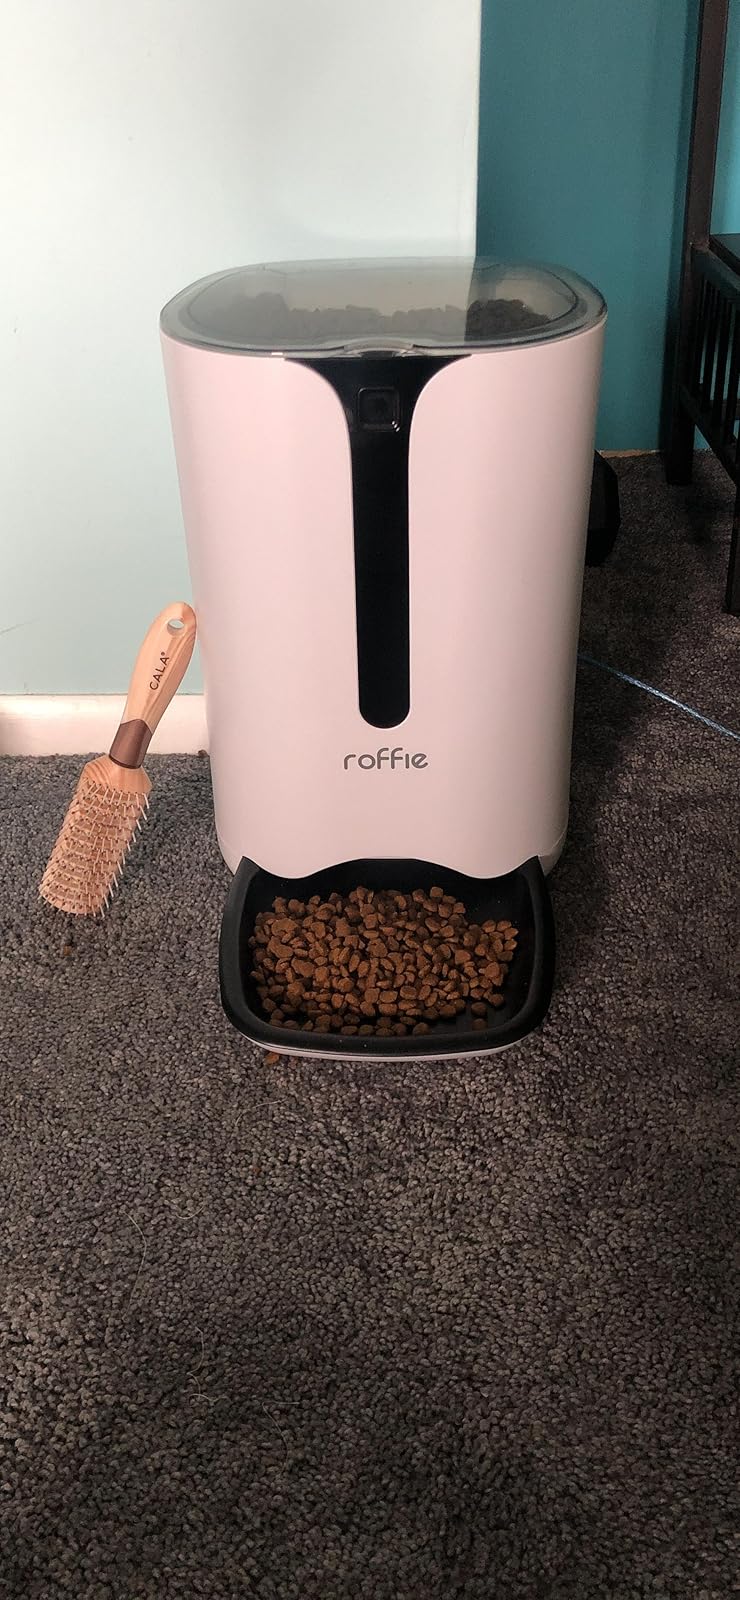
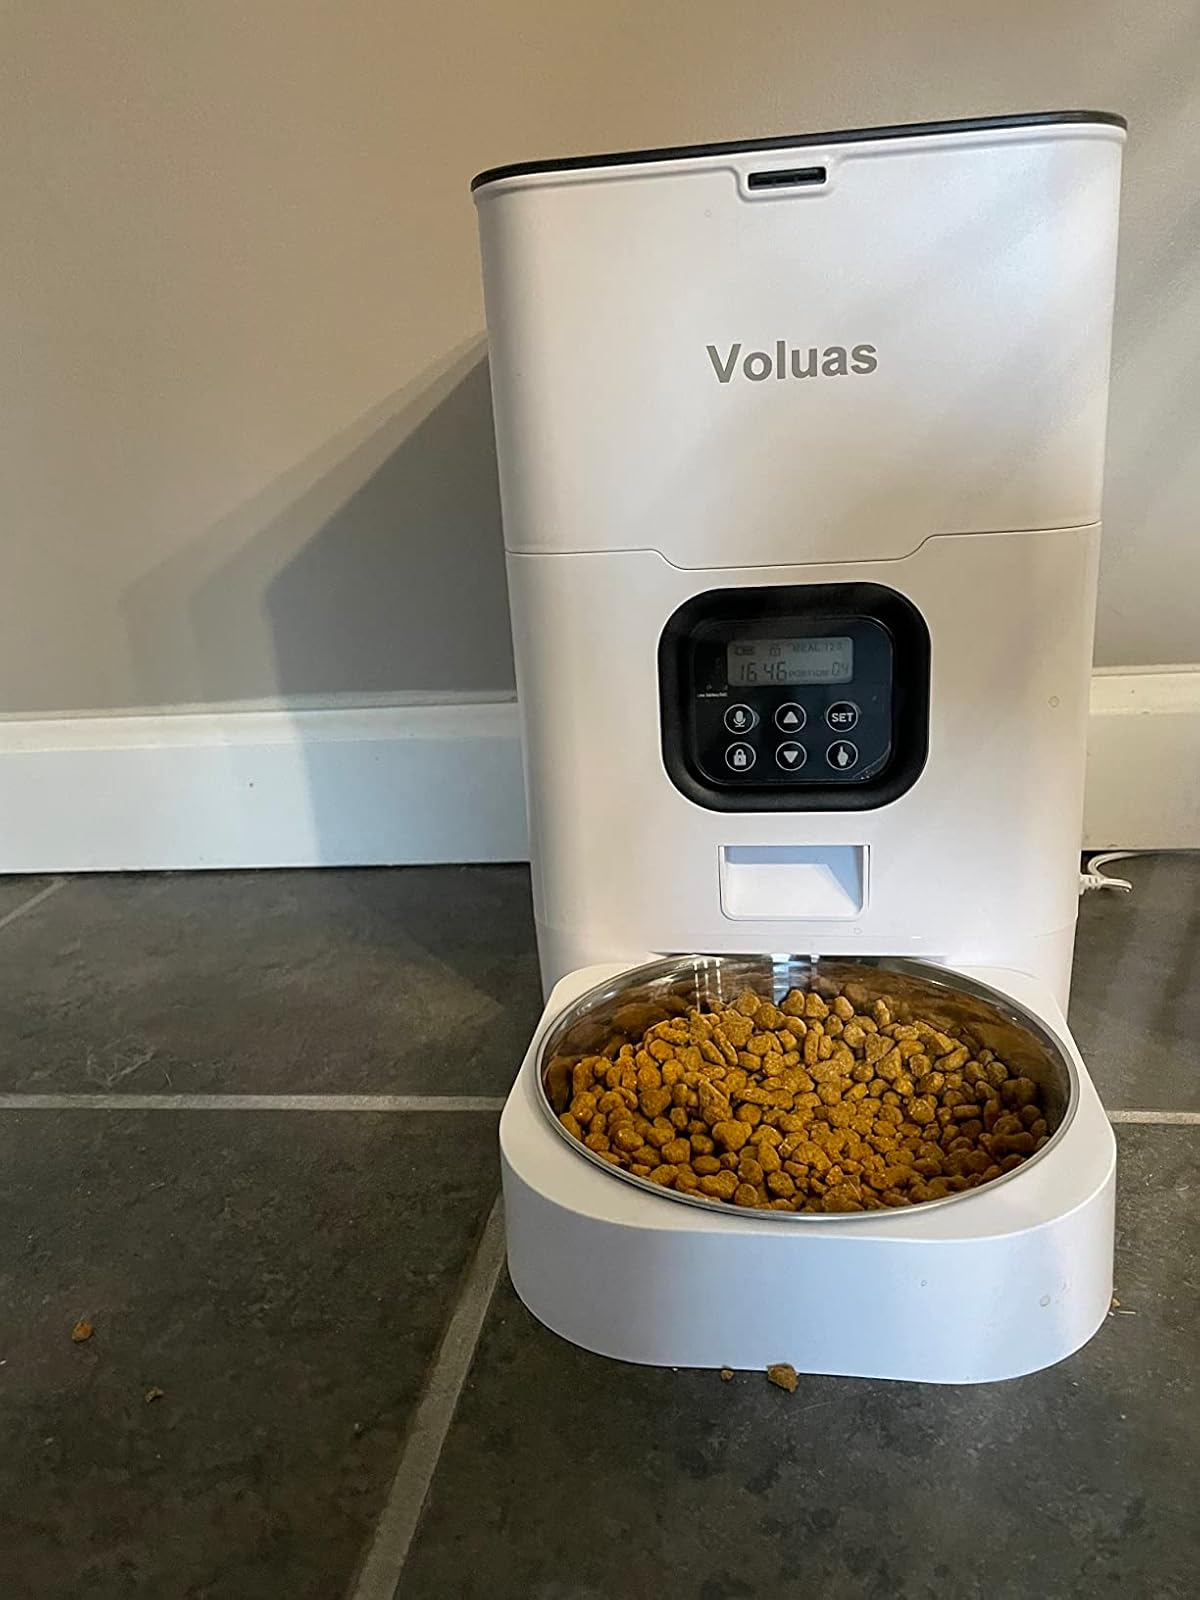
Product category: items_feeder
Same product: no